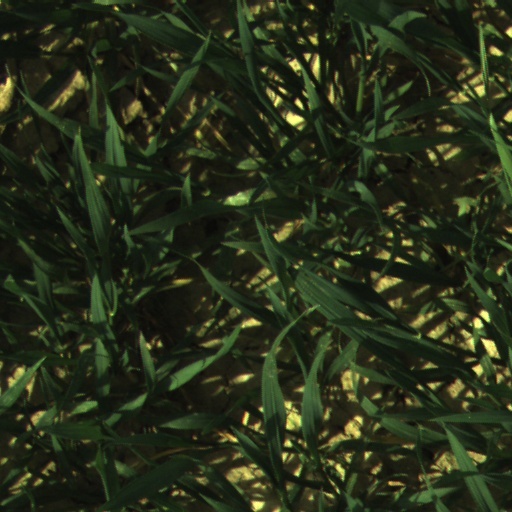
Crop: wheat